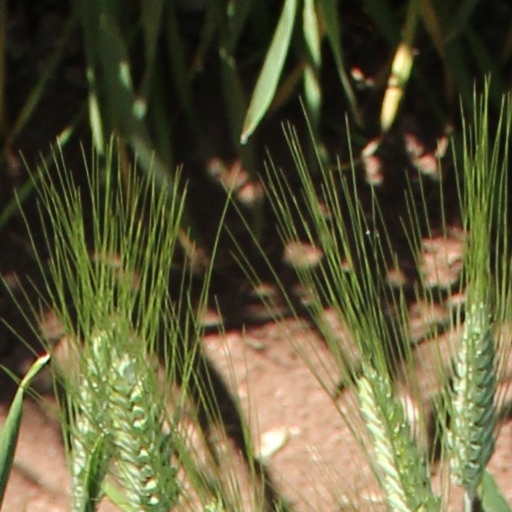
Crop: wheat